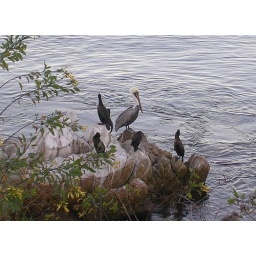
These birds were spotted in Monterey, California.